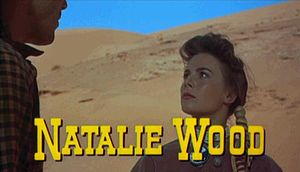
Natalie Wood / Filmografi
Natalie Wood i filmen Forfølgeren (1959)
Natalie Wood var en amerikansk skuespiller.